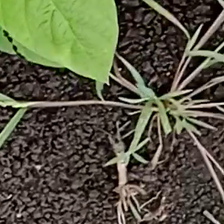
Weed species: Digitaria_SP_(Digitaria Sanguinalis )